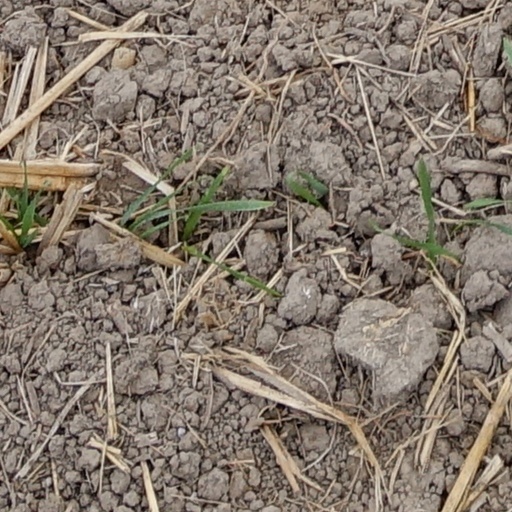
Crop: wheat